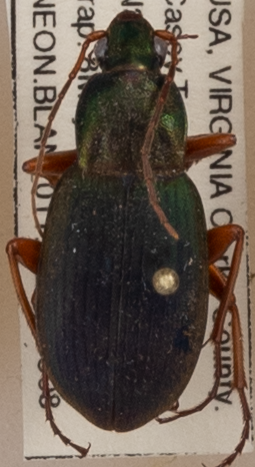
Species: Chlaenius aestivus
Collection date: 2018-05-08
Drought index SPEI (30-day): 0.302
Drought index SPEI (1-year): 0.17
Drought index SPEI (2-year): -0.212